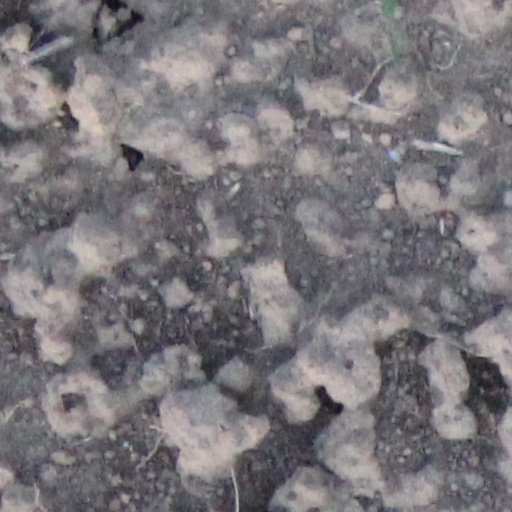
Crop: wheat